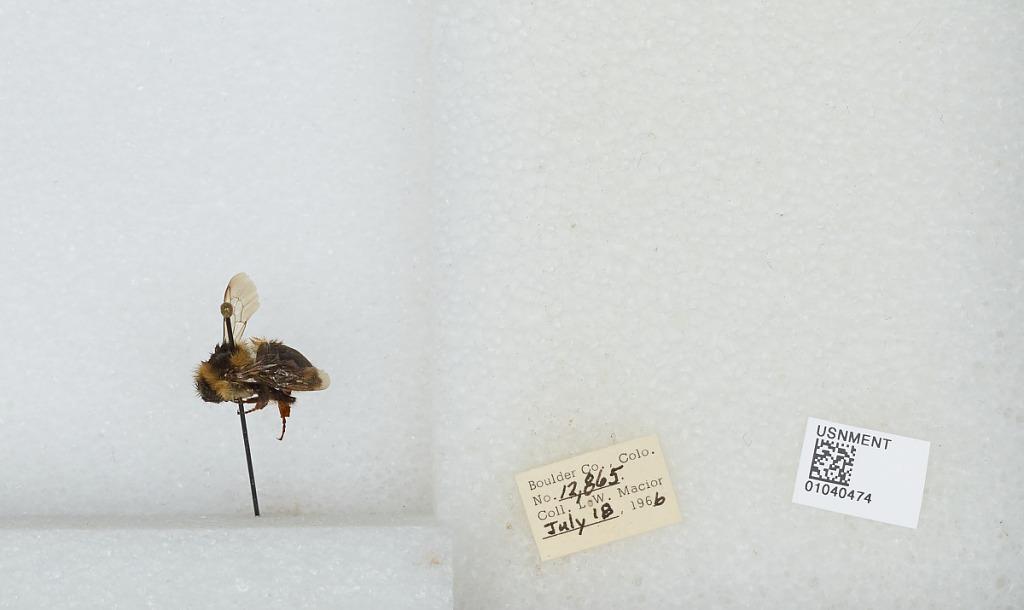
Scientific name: Bombus (Pyrobombus) sylvicola Kirby
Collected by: L. Macior
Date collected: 1966-7-18
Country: United States
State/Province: Colorado
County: Boulder
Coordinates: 40.0722, -105.584